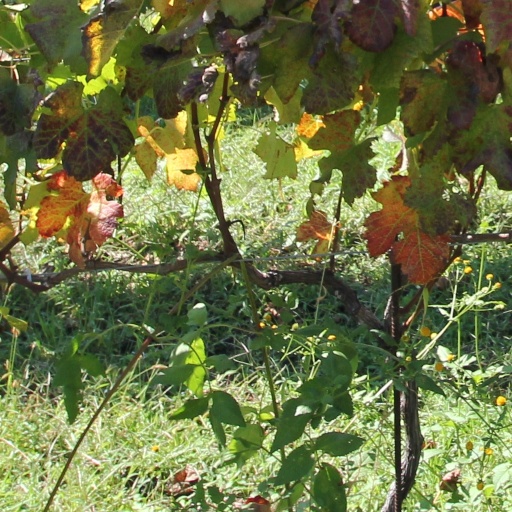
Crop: grape